2nd Foreign Parachute Battalion

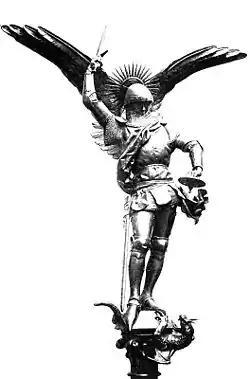
The Archangel Michael featured in Mont Saint-Michel and the Insignia of the 9th Parachute Chasseur Regiment.

The insignia of the French metropolitan Paratroopers represents a closed "winged armed dextrochere", meaning a "right winged arm" armed with a sword pointing upwards. The Insignia makes reference to the Patron of Paratroopers. In fact, the Insignia represents "the right Arm of Saint Michael", the Archangel which according to Liturgy is the "Armed Arm of God". This Insignia is the symbol of righteous combat and fidelity to superior missions.